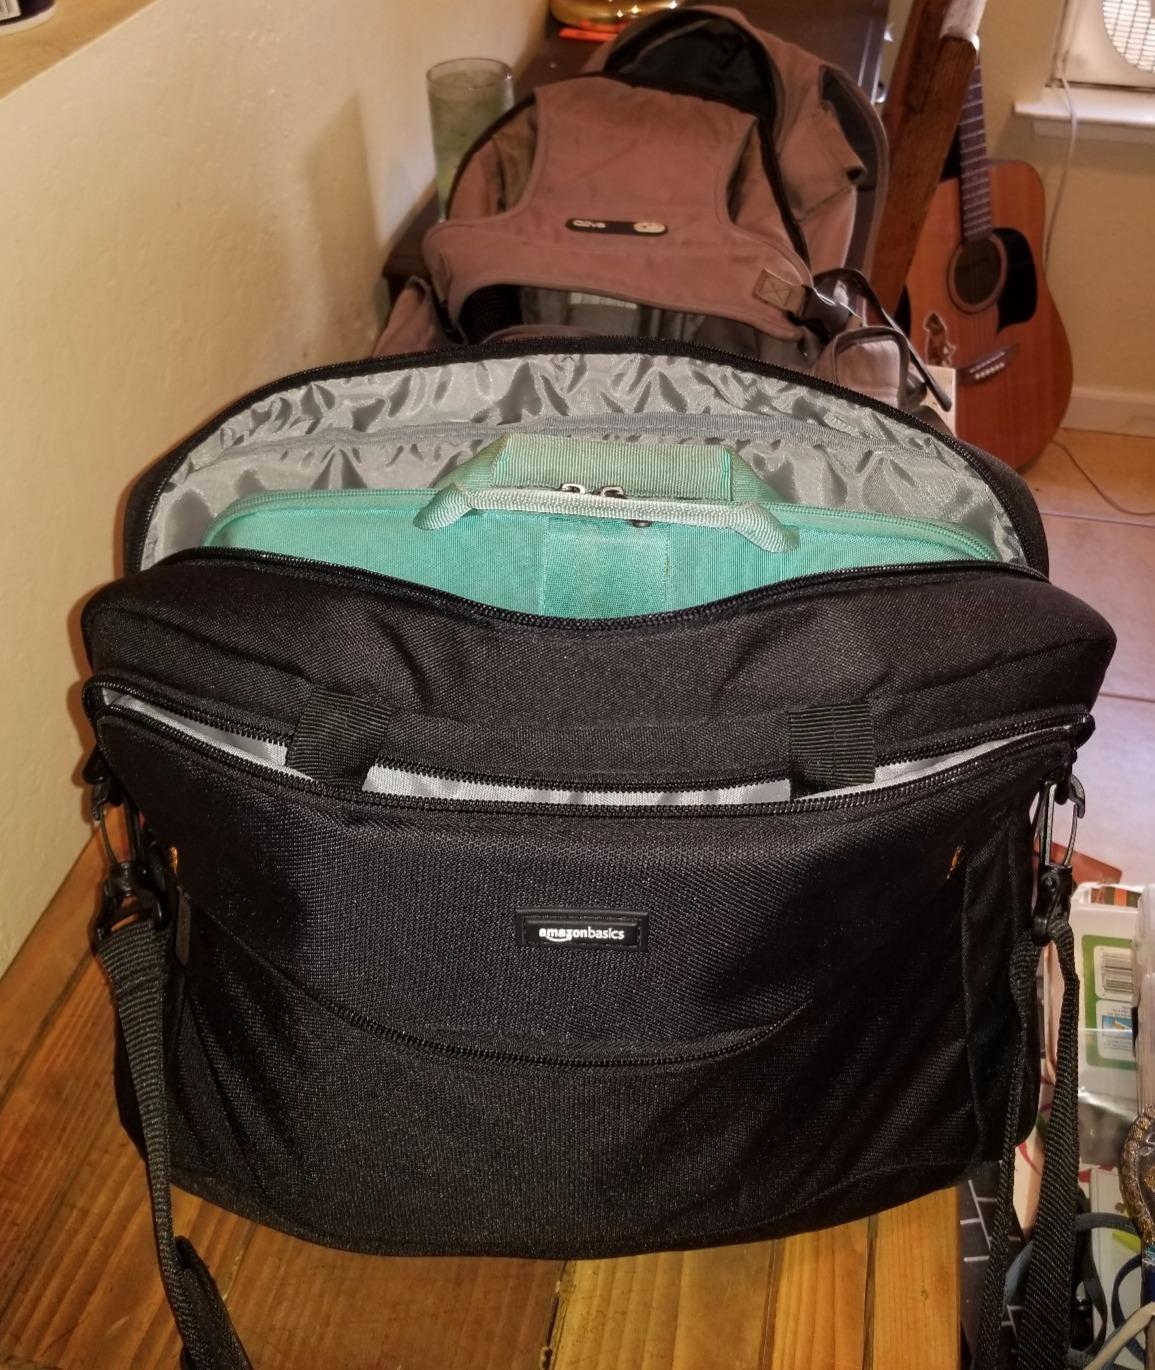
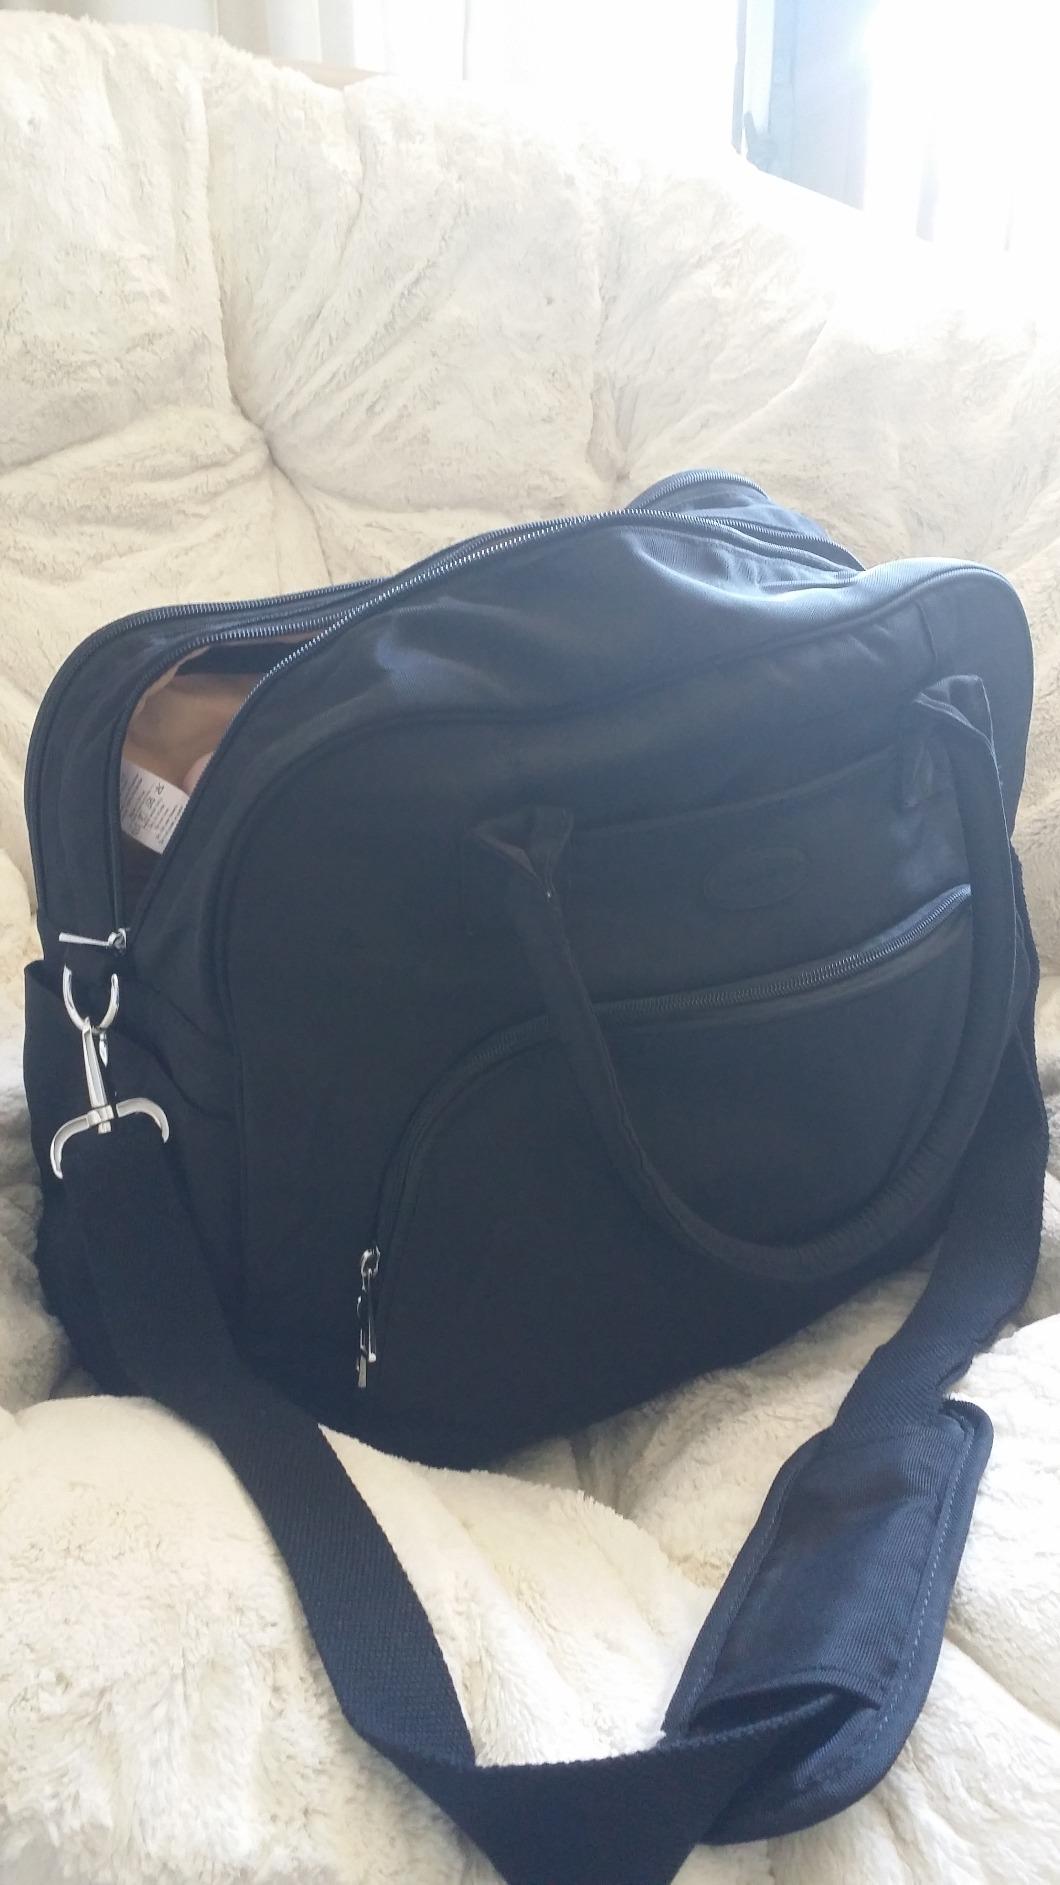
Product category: bag
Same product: no